William Spencer (navigational instrument maker)

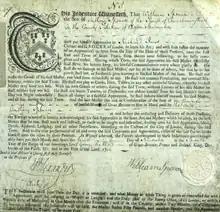
Seven-year contract of indenture of apprentice William Spencer to master Richard Rust, dated 4 November 1766

William Spencer, son of Anthony Spencer, was born in around 1751 in England. On 4 November 1766, at the approximate age of fifteen, William Spencer signed a seven-year contract of indenture ("pictured") to Richard Rust, "Citizen and Grocer" of London, England. The contract indicated that his father Anthony Spencer was a shoemaker of the parish of Church Minshull in the County Palatine of Chester, now simply known as Cheshire. In consideration of the sum of ten pounds paid by William's father, Richard Rust agreed to instruct his apprentice, as well as provide him with the necessities of life, including food, drink, clothing, and lodging.